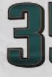
Number: 3